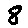
Label: 8